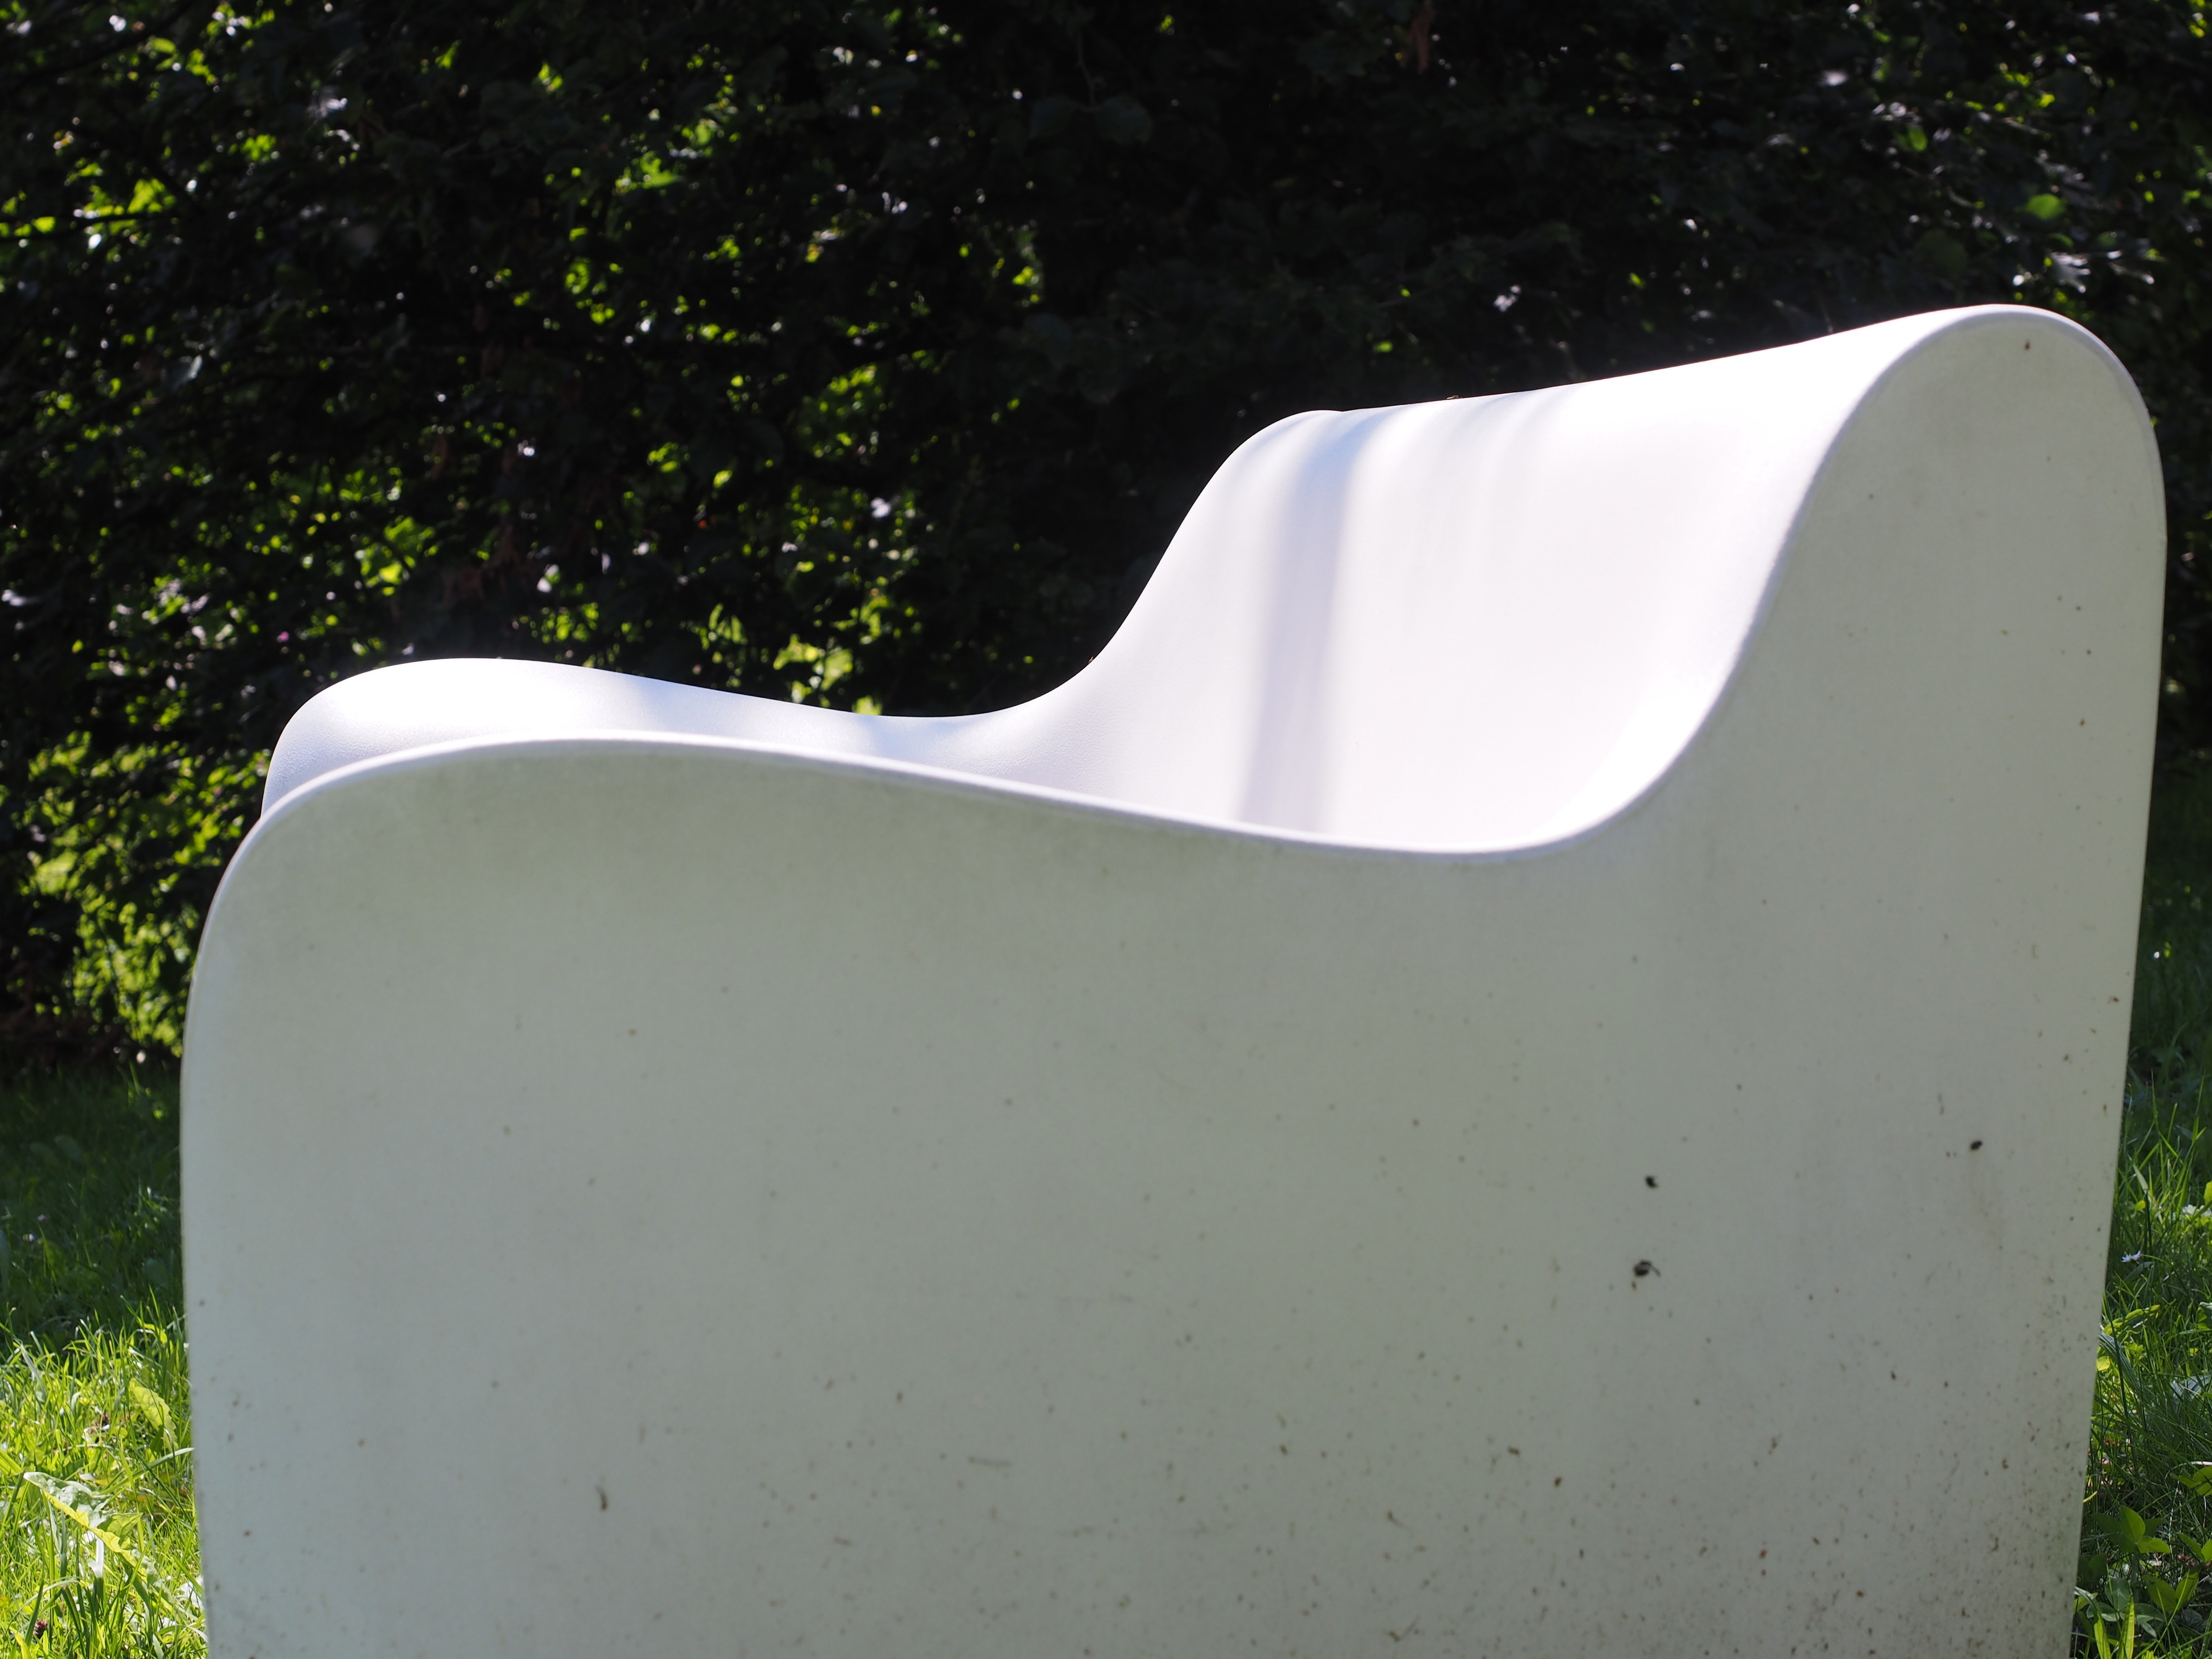
nature, wing, white, bench, lawn, chair, seat, rest, furniture, sit, bumper, art, bank, design, out, recovery, click, automotive exterior